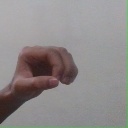
अक्षर: औ